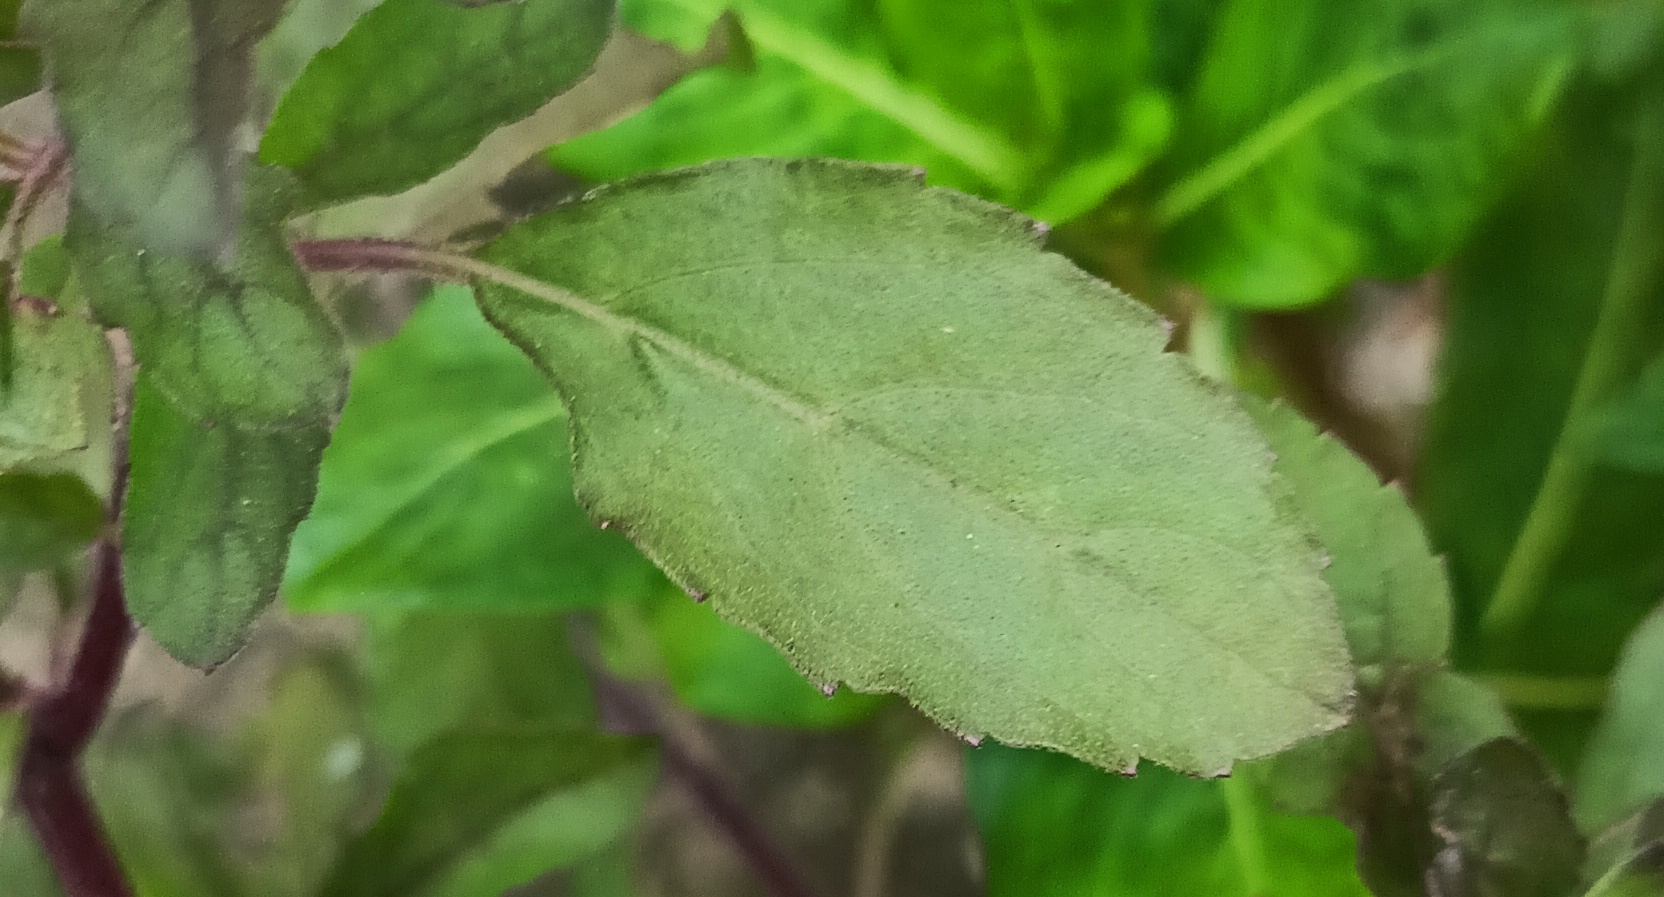
Variety: Sri/Green Tulasi
Condition: Healthy